Question: How is the weather?
Tambaya: Yaya yanayin?
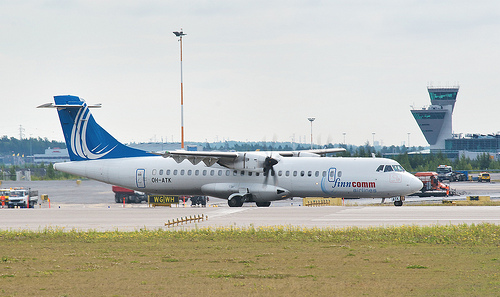
Answer: Overcast.
Amsa: Giza-gizai.